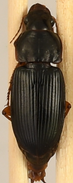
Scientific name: Harpalus pensylvanicus
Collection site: Konza Prairie Agroecosystem NEON (KONA), plot KONA_002